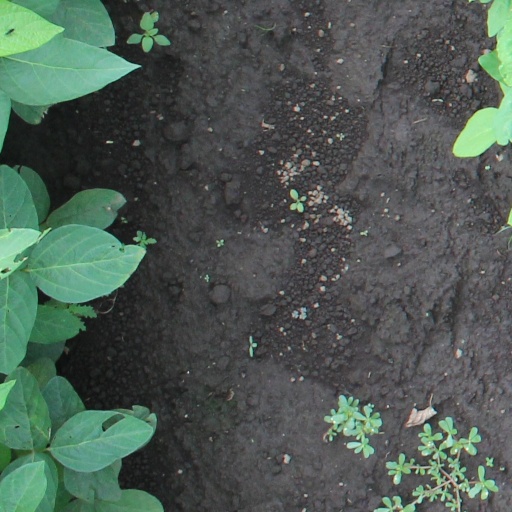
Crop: soybean